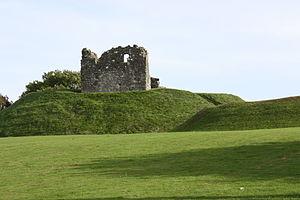
John de Courcy est un chevalier normand, conquérant de l'Ulster. Il fait partie des nobles normands qui passent en Irlande dans le courant du XIIᵉ siècle, où le roi de Leinster, Diarmait Mac Murchada, les avait appelés pour l'aider à recouvrer son royaume. En 1185, il a été fait justicier d'Irlande par le roi Henri II. Les chroniqueurs de l'époque lui donnent le titre de prince d'Ulster et des historiens modernes comme Orpen considèrent qu'il l'a été de facto. Il a dû rendre ses conquêtes sous Jean sans Terre.